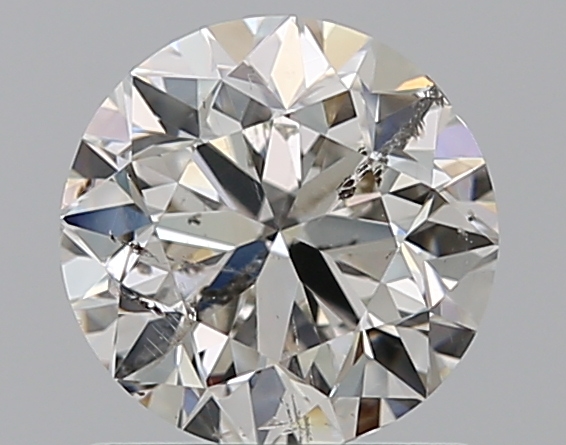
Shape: round
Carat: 1
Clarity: SI2
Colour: G
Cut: VG
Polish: EX
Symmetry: VG
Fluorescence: N
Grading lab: IGI
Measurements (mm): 6.25 x 6.18 x 4.04